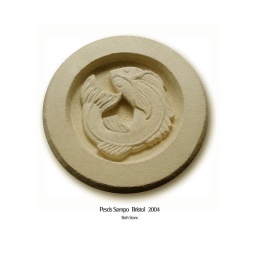
A fish carved within a bowl made in Bath stone